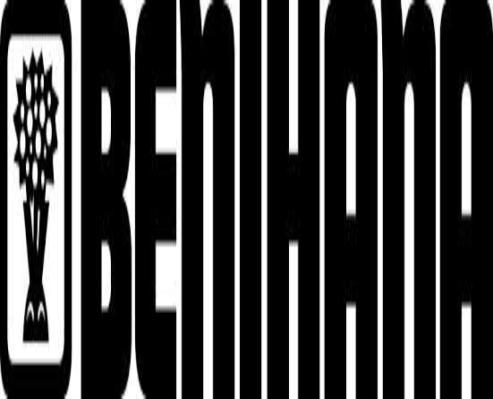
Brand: Benihana
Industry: Food